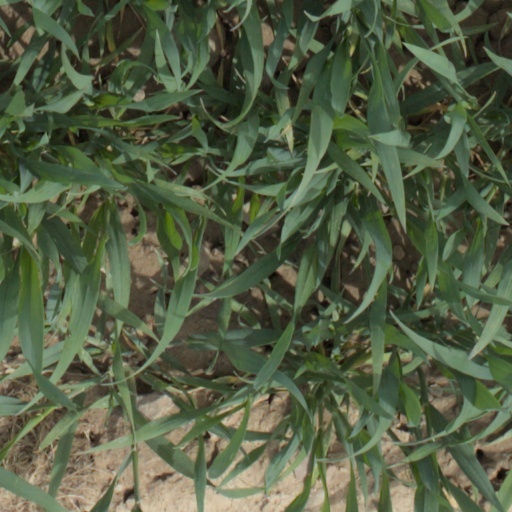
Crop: wheat